SOFIX

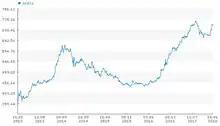

SOFIX is the first official stock market index of the Bulgarian Stock Exchange. The index represents the correlation between the total market capitalization of member companies on the current day and the previous day.